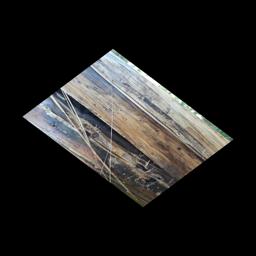
Label: PSEUDOSTEM WEEVIL